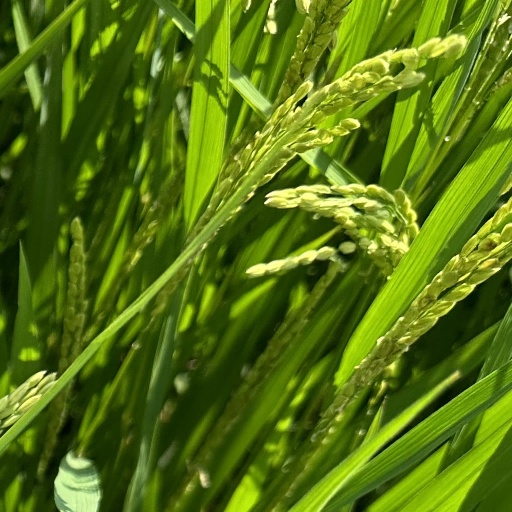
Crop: rice